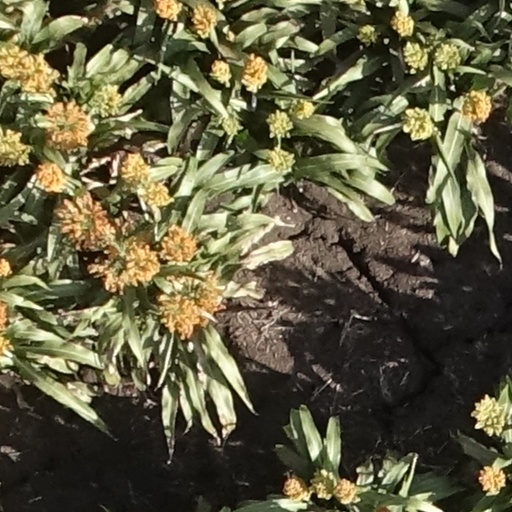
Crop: sorghum